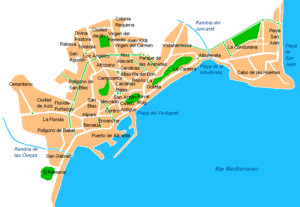
Alicante est la capitale de la province du même nom, la seconde ville la plus importante de la Communauté valencienne au sud-est de l'Espagne, au bord de la mer Méditerranée. Elle est le chef-lieu de la comarque de l'Alacantí et est située dans la zone à prédominance linguistique valencienne. Alicante est un port important et sa population est de 328 648 habitants en 2015. La conurbation d'Alicante compte 452 462 habitants avec les localités voisines : Sant Vicent del Raspeig, Sant Joan d'Alacant, el Campello, Mutxamel. Le triangle métropolitain d'Alacant-Elx-Santa Pola atteint quant à lui 757 443 habitants. C'est une ville essentiellement de services et de tourisme.